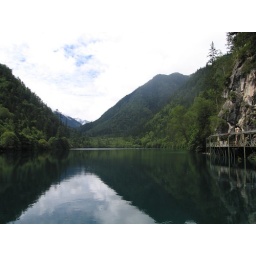
The water is amazingly clear in this beautiful park in the Qionglai Mountains near Tibet.